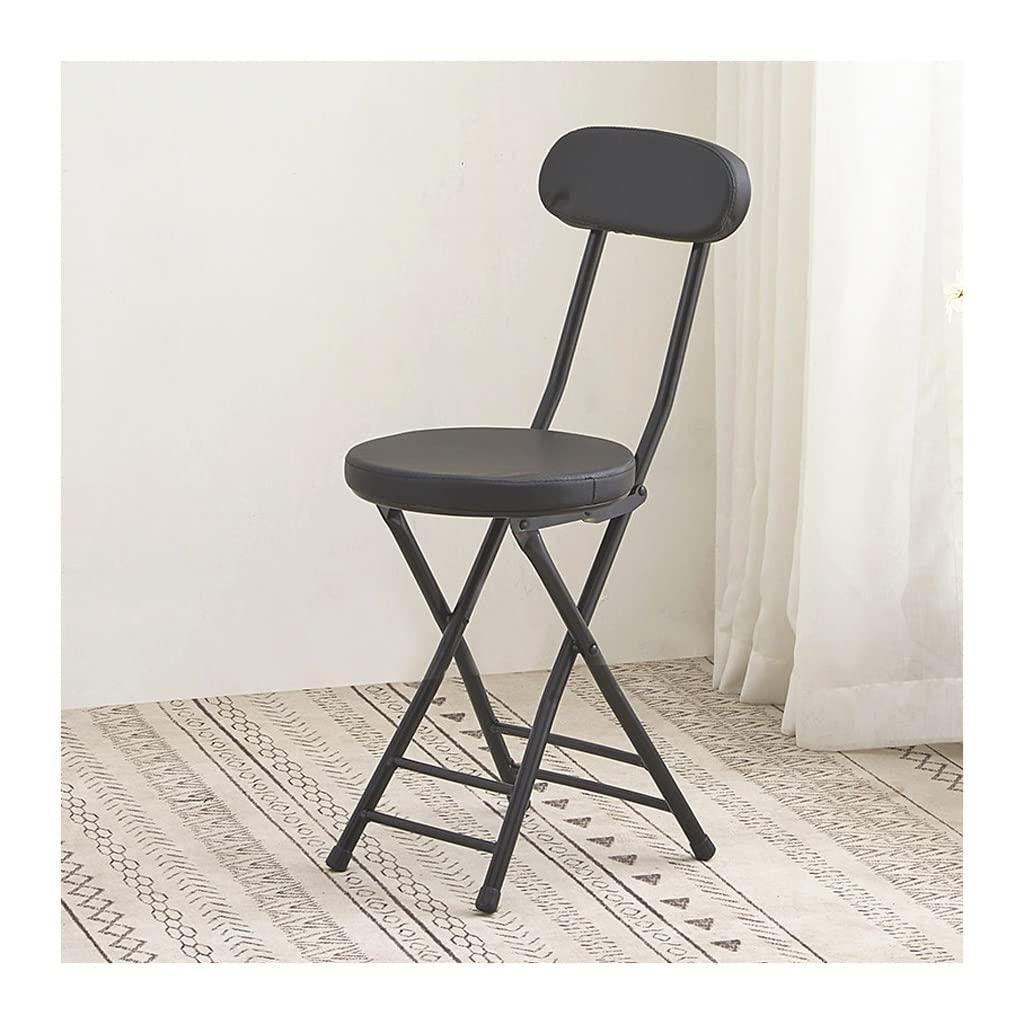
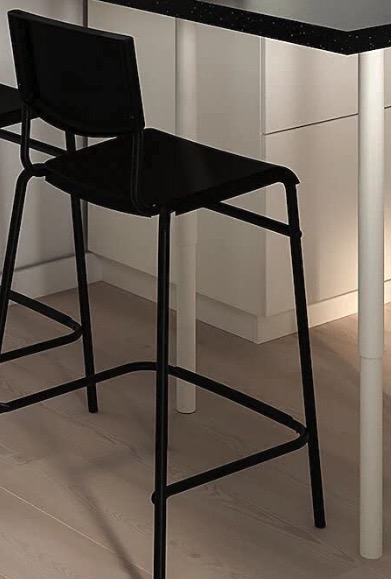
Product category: stool
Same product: no